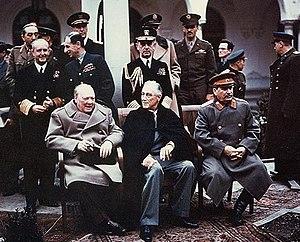
Conférence de Yalta en Février 1945, avec la participation de (de gauche à droite) Winston Churchill, Franklin Delano Roosevelt et Josif Stalin. En outre, sont aussi présents: Vyacheslav Mikhailovich Molotov (à l'arrière gauche, pour Staline), Andrew Cunningham, Charles Portal (pour Churchill), Alan Brooke et William D. Leahy (pour Roosevelt).
Les perspectives de la Chine comme superpuissance potentielle font fréquemment débat. Selon Geoffrey Murray, dans son ouvrage China, the next superpower, « la Chine émerge sans à-coups pour devenir l'une des superpuissances du XXIᵉ siècle », du fait de son développement économique, politique, et militaire, appuyé par l'importance de sa population et la force de sa civilisation. David L. Shambaugh développe une thèse similaire dans son ouvrage Greater China: the next superpower?, publié par Oxford University Press, mettant en évidence le poids de la Chine dans le monde, diaspora comprise, ainsi que la force de son économie, de sa culture, et de sa politique.
La notion de trahison de l'Ouest se définit, dans une partie de l’historiographie des pays d’Europe centrale et orientale, de la Grèce, de Chypre et des pays de la Méditerranée orientale, en réaction à l’évolution de la politique étrangère des puissances occidentales.
Sir Winston Churchill [ˈwɪnstin ˈtʃɜːtʃɪl], né le 30 novembre 1874 à Woodstock et mort le 24 janvier 1965 à Londres, est un homme d'État britannique. Sa ténacité face au nazisme, son action décisive en tant que Premier ministre du Royaume-Uni durant la Seconde Guerre mondiale, joints à ses talents d'orateur et à ses bons mots, ont fait de lui un des hommes politiques les plus reconnus du XXᵉ siècle. Ne disposant pas d'une fortune personnelle, il tire l'essentiel de ses revenus de sa plume. Ses dons d'écriture seront couronnés à la fin de sa vie par le prix Nobel de littérature. Il est également un peintre estimé.
La Crimée est une péninsule située au sud de l'Ukraine et à l'ouest du kraï de Krasnodar en Russie, qui s'avance dans la mer Noire. La péninsule de Crimée est réputée pour son climat méditerranéen, ses vignobles, ses vergers, ses lieux de villégiatures, ses sites archéologiques, et aussi ses stations balnéaires dont notamment celles de Théodosie, de Soudak, d'Alouchta mais également celle de Yalta, où ont été signés en 1945 les accords de partage de l'Europe entre Staline, Roosevelt et Churchill. Sebastopol est également célèbre, depuis 1783, pour sa base navale qui accueille la flotte de la mer Noire de la marine russe.
Yalta est une ville de Crimée.
Franklin Delano Roosevelt /ˈfɹæŋklɪn ˈdɛlənoʊ ˈɹoʊzəvɛlt/, né le 30 janvier 1882 à Hyde Park et mort le 12 avril 1945 à Warm Springs, est un homme d'État américain, 32ᵉ président des États-Unis, en fonctions de 1933 à 1945. Figure centrale du XXᵉ siècle, il est le seul président américain à avoir été élu à quatre reprises. Il ne fait cependant qu'entamer son quatrième mandat, emporté par la maladie quelques mois après le début de celui-ci. Il est également le troisième président des États-Unis dont la majorité des ancêtres est d'origine néerlandaise après Martin Van Buren et Theodore Roosevelt, étant issu de la même famille que ce dernier.